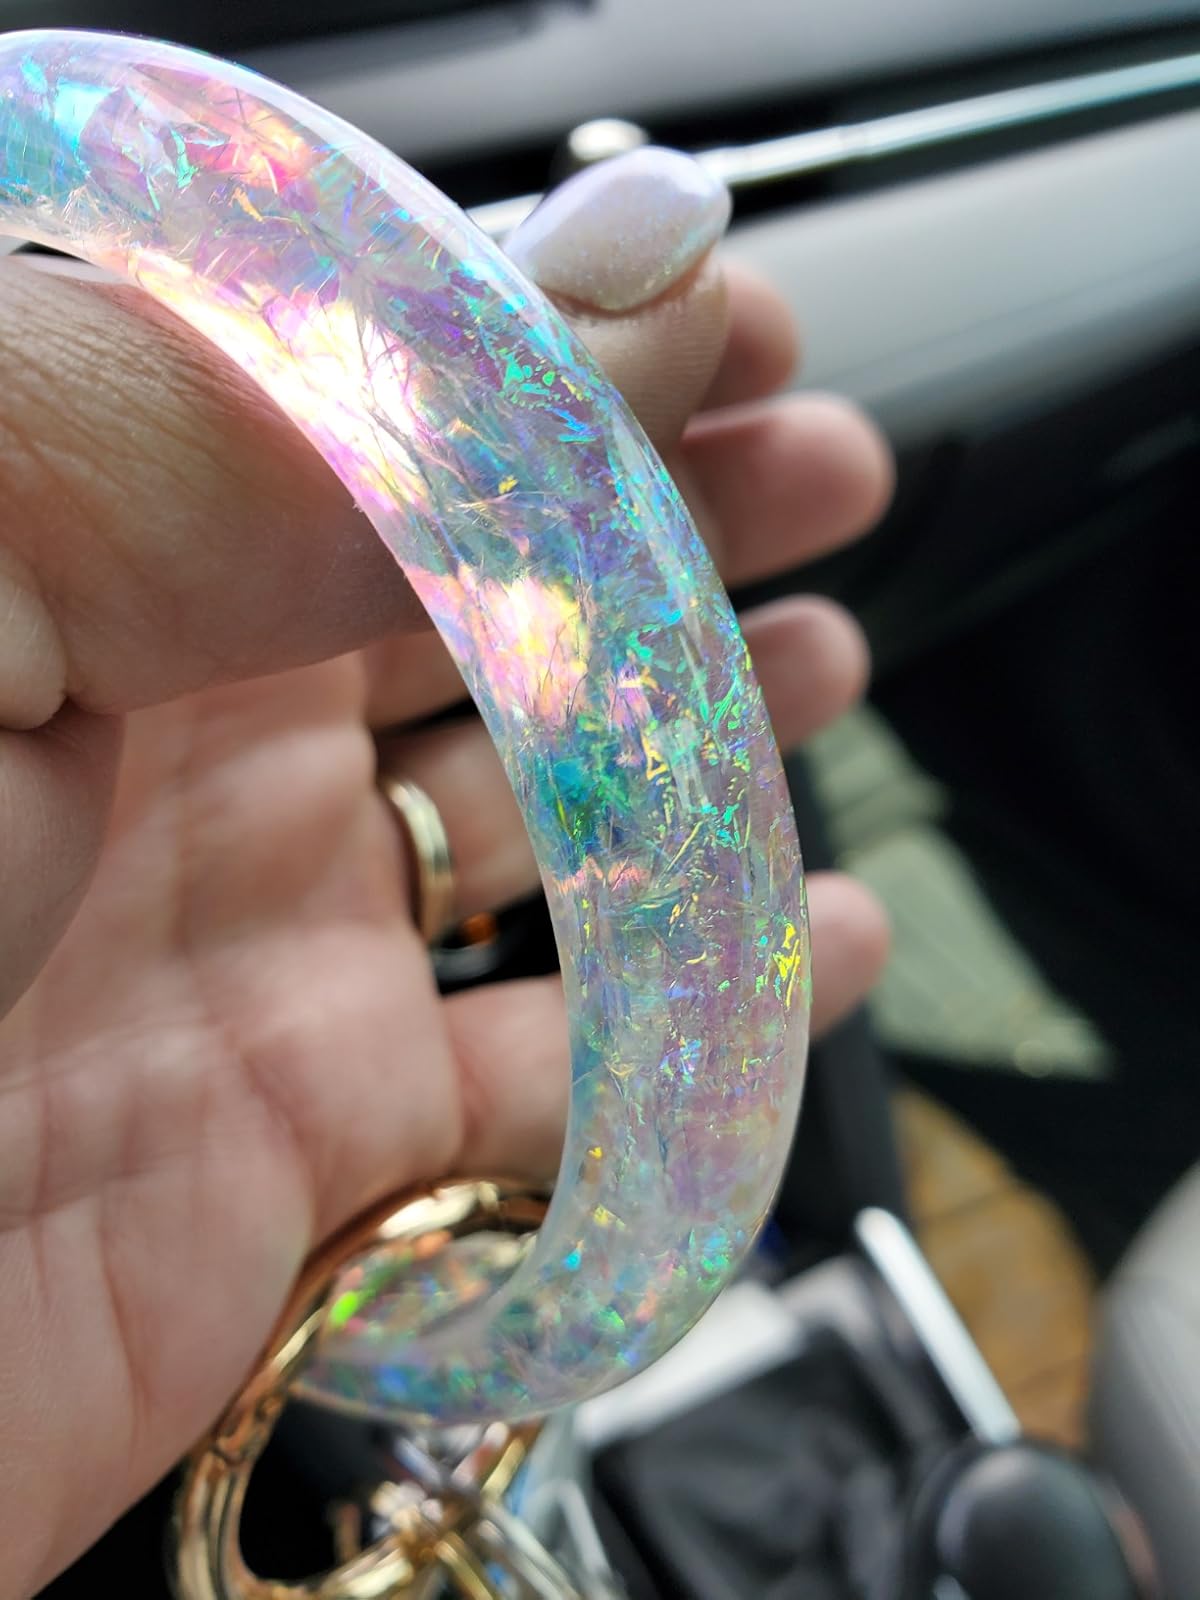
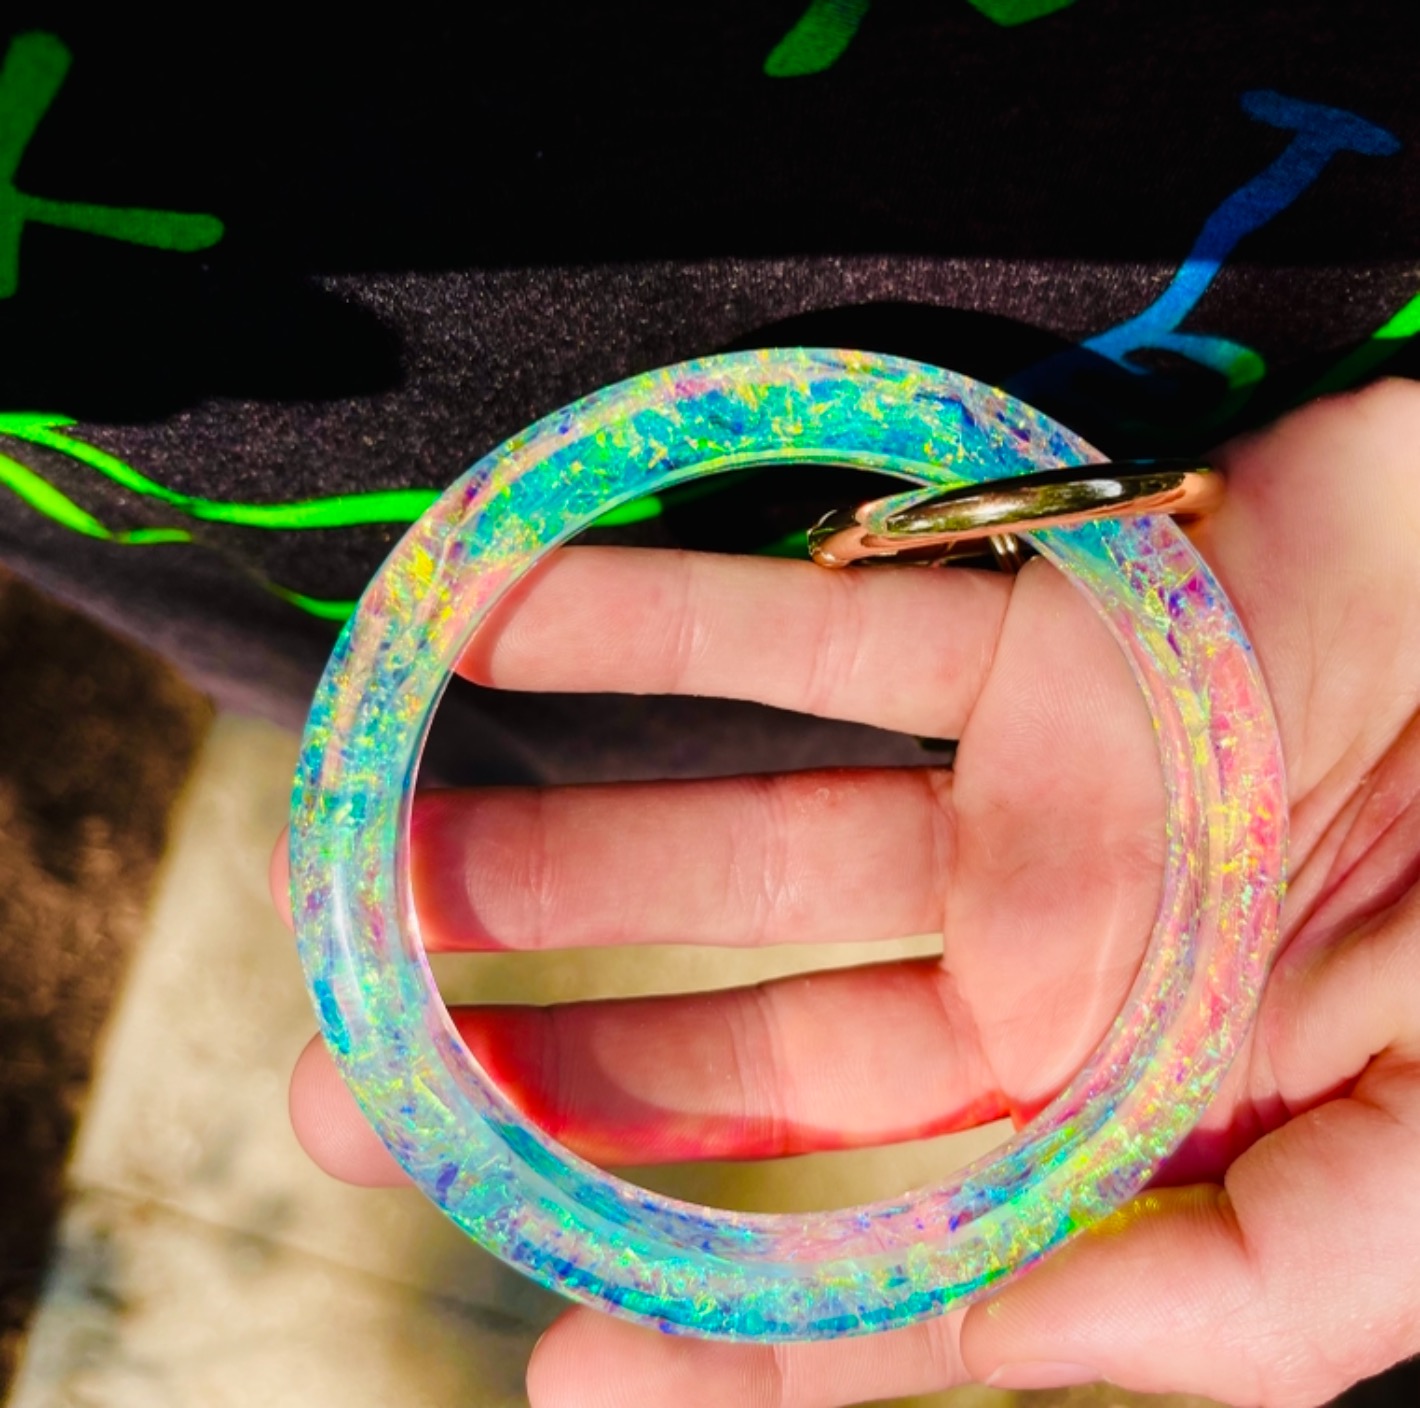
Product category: accessories_keychain
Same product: yes